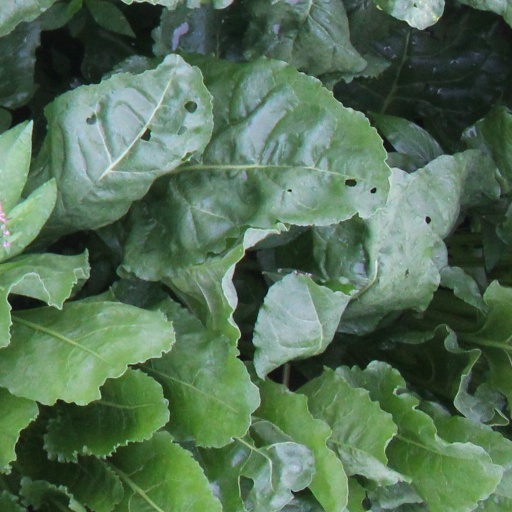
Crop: sugar beet